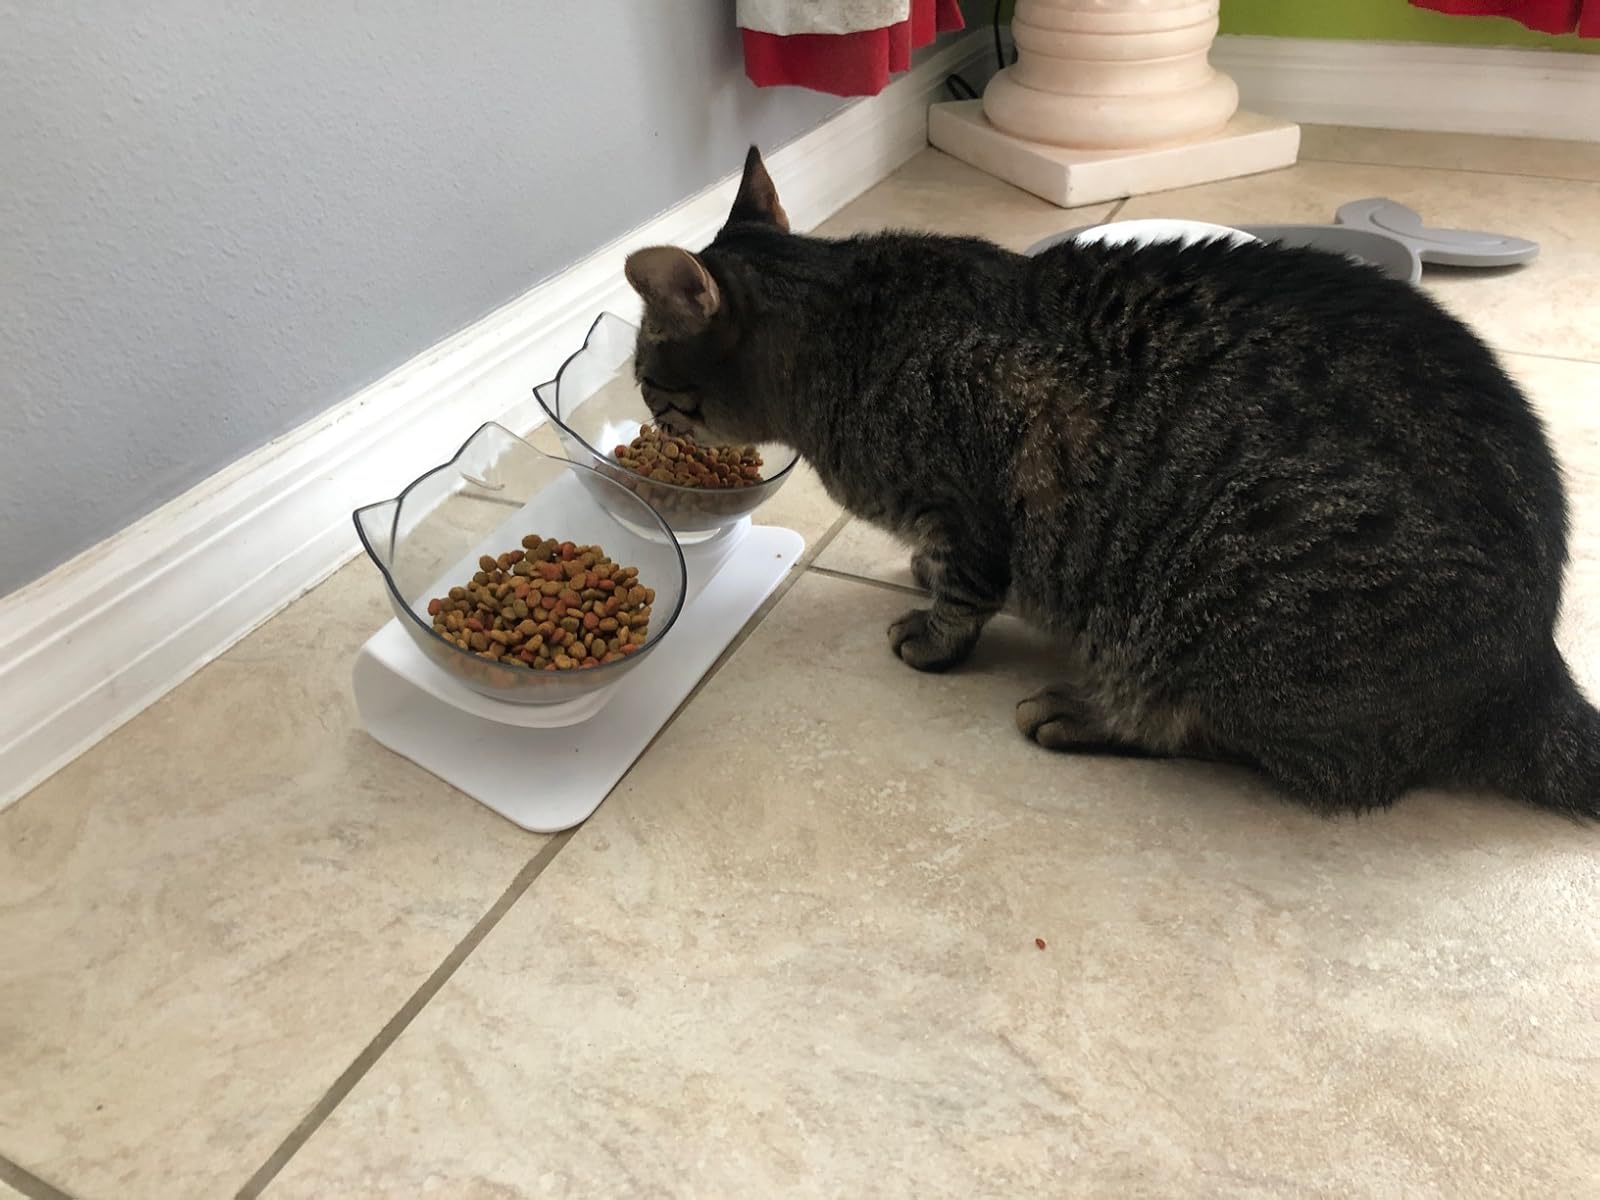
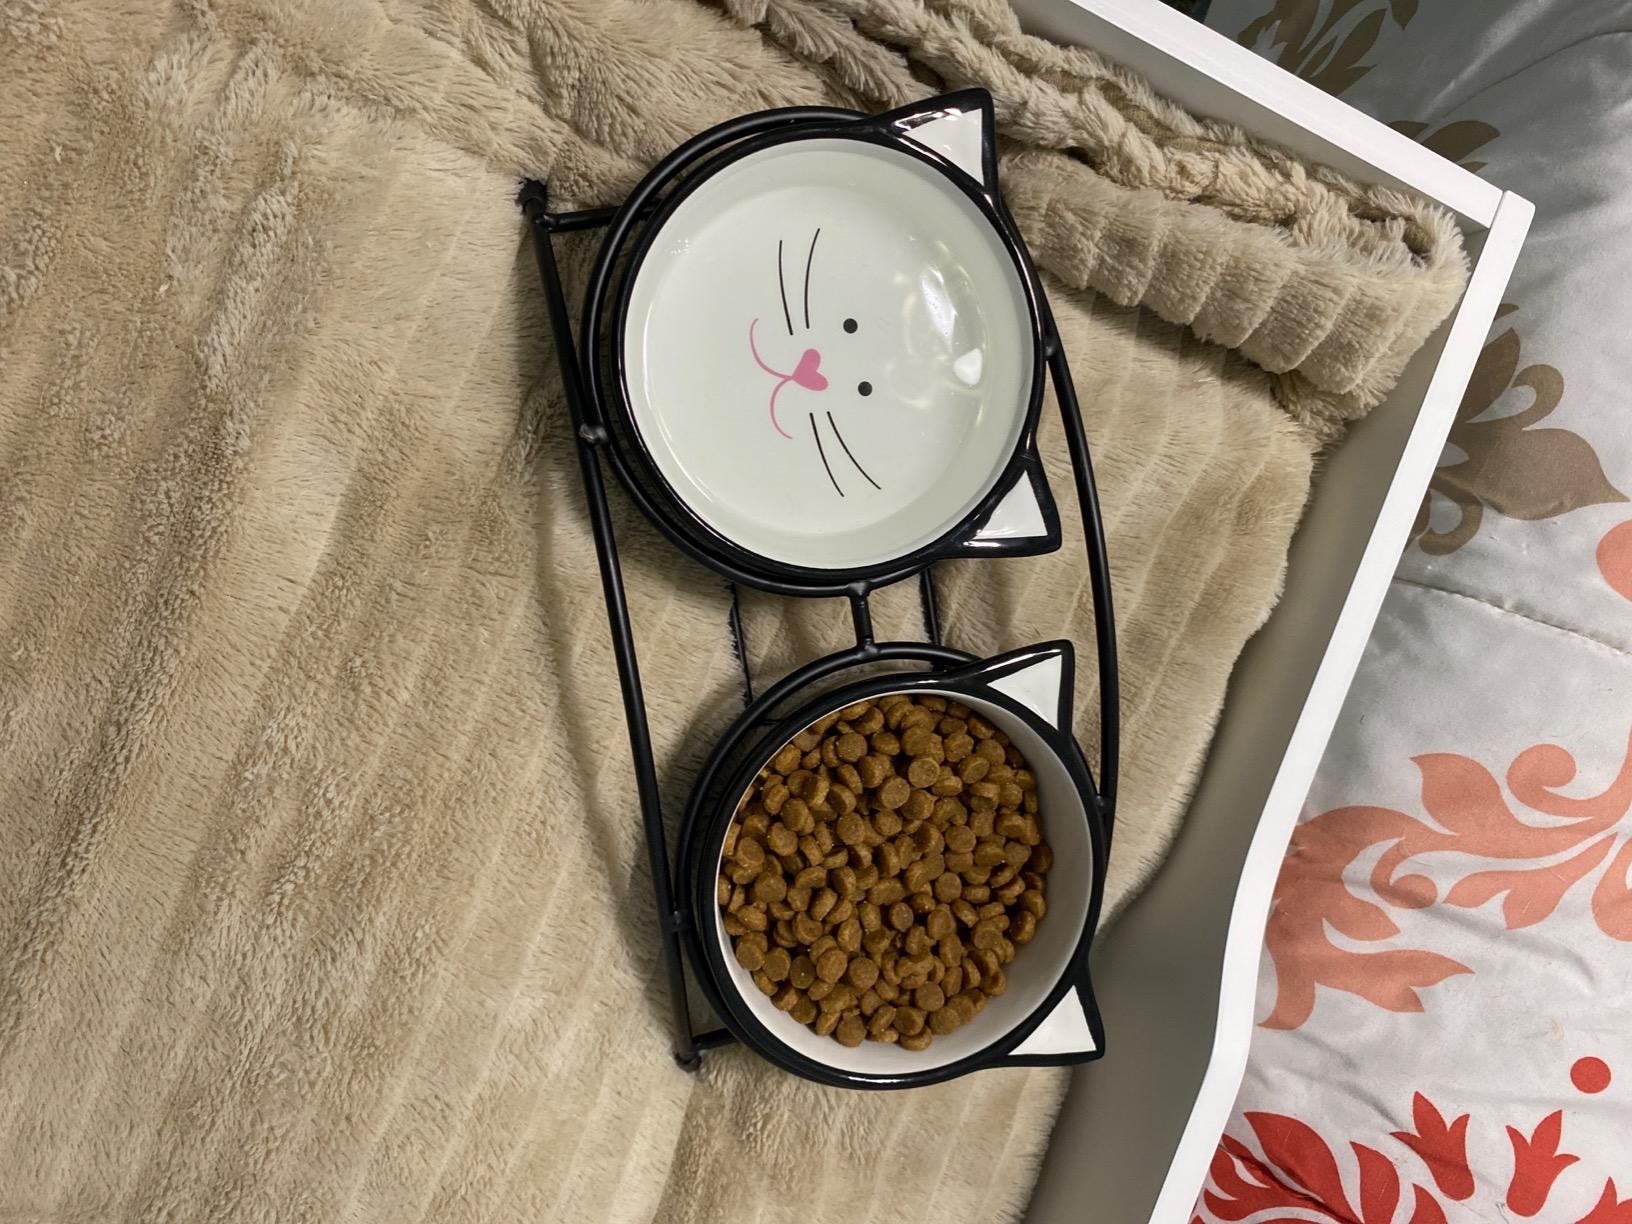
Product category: items_bowl
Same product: no